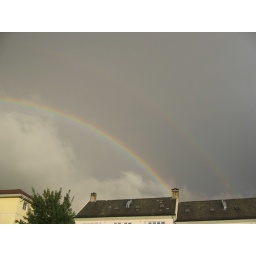
We spotted a double rainbow, from Jill's back window in Bergen.